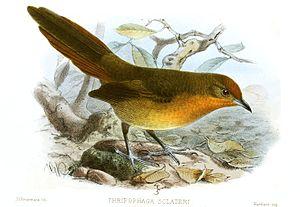
Le Synallaxe du Cordoba est une espèce d'oiseaux de la famille des Furnariidae.